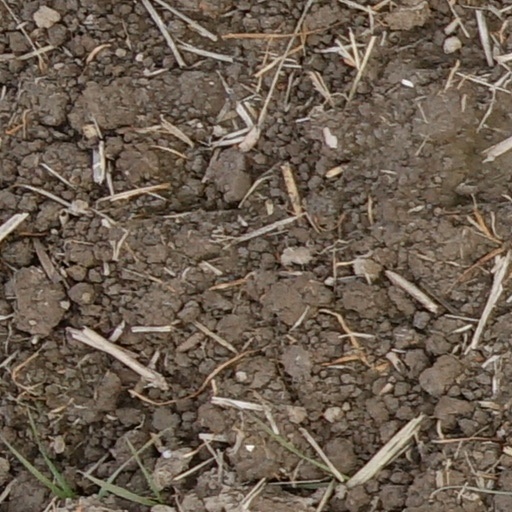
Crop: wheat